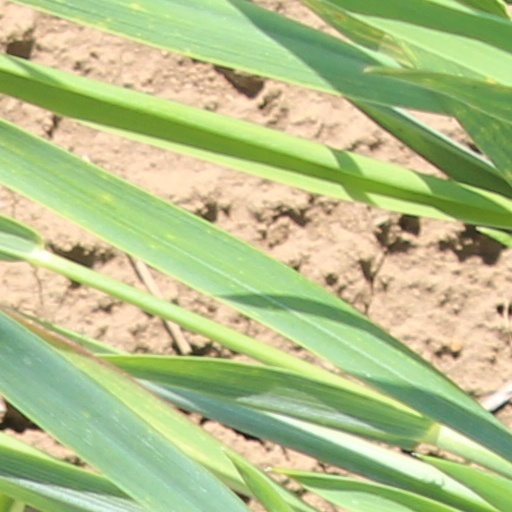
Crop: wheat